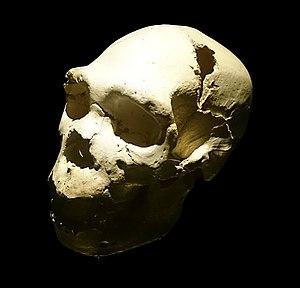
Crâne 5 dit «
La Sima de los Huesos signifie en espagnol « gouffre aux ossements » et désigne un aven qui contient un gisement paléolithique âgé de 430 000 ans. Sa richesse en fossiles en fait la source d'information principale de la paléoanthropologie de cette période en Europe. La cavité est constituée d'une chambre au fond d'un puits de 14 mètres et a été creusée par une ancienne rivière souterraine dans la Cueva Mayor de la sierra d'Atapuerca en Espagne, massif classé au patrimoine mondial.